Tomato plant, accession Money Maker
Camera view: vertical (180 deg); turntable rotation: 60 degrees
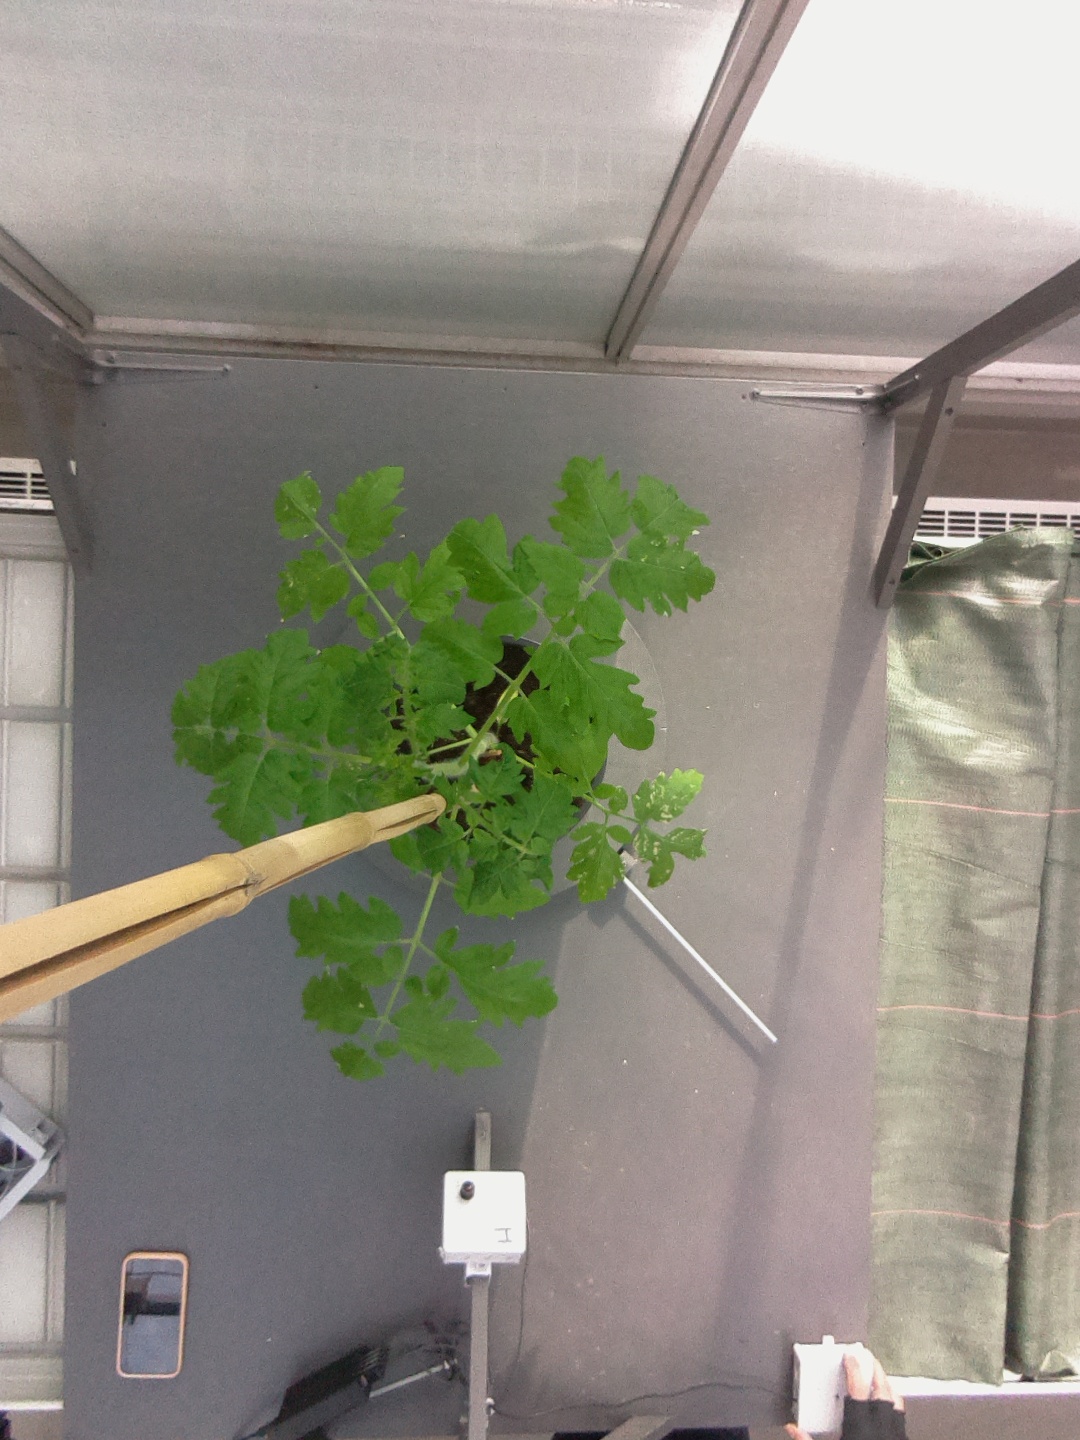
BBCH growth stage 14: 8 of true leaves visible